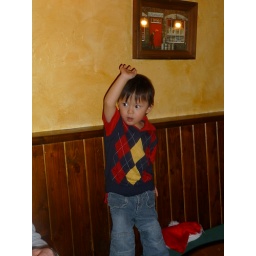
Alexander kept descirbing the man with huge hat and the white beard... he was very, very impressed by Santa